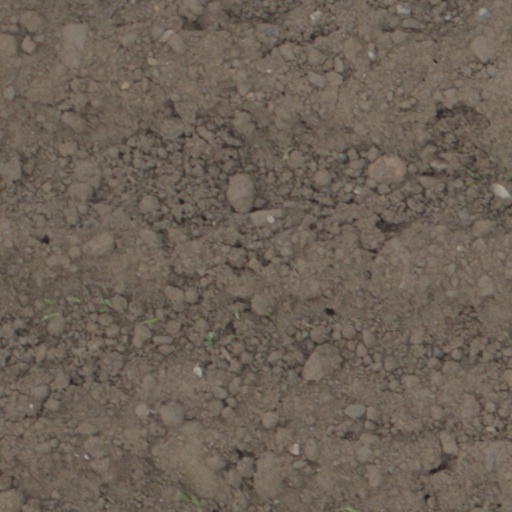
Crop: wheat